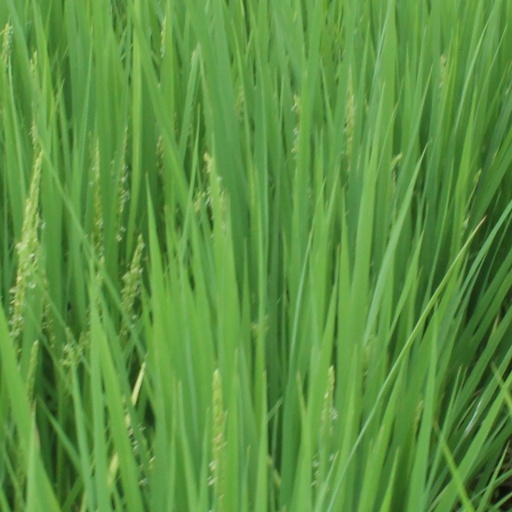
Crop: rice